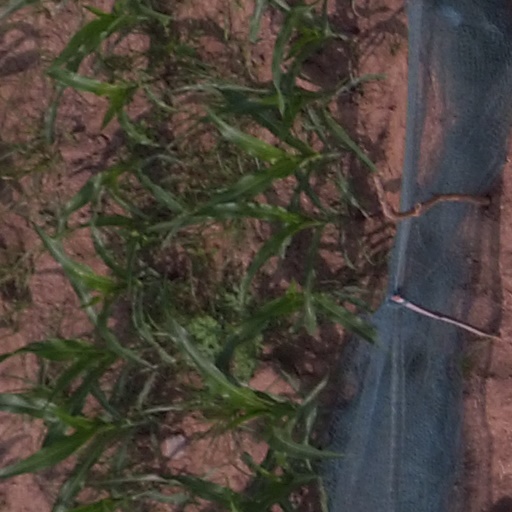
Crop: maize; corn